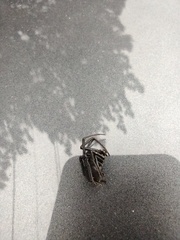
Species: Lactrodectus_hesperus